Lincoln School (Huntsville, Alabama)

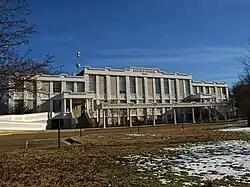
Lincoln School in December 2010

Lincoln School is a historic school building in Huntsville, Alabama. Built in 1929 as part of the Lincoln Mill Village, the school became part of the city school system in the 1950s. The city sold the building to a private school in 2011. It was listed on the National Register of Historic Places in 1982.